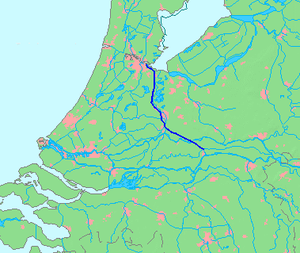
Le canal d'Amsterdam au Rhin est un important canal néerlandais entre l'IJ à Amsterdam et le Waal à Tiel, qui relie le port d'Amsterdam à la région allemande de la Ruhr.